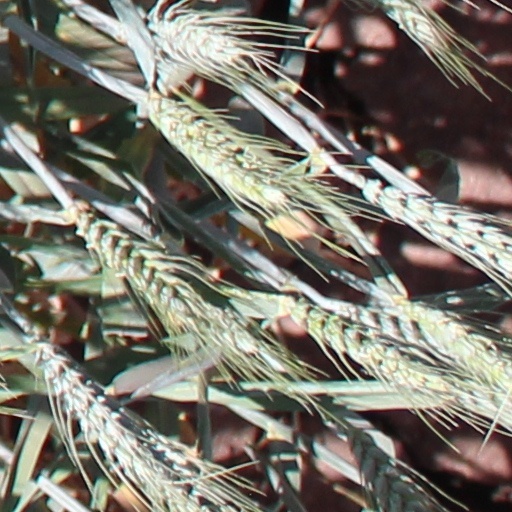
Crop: wheat